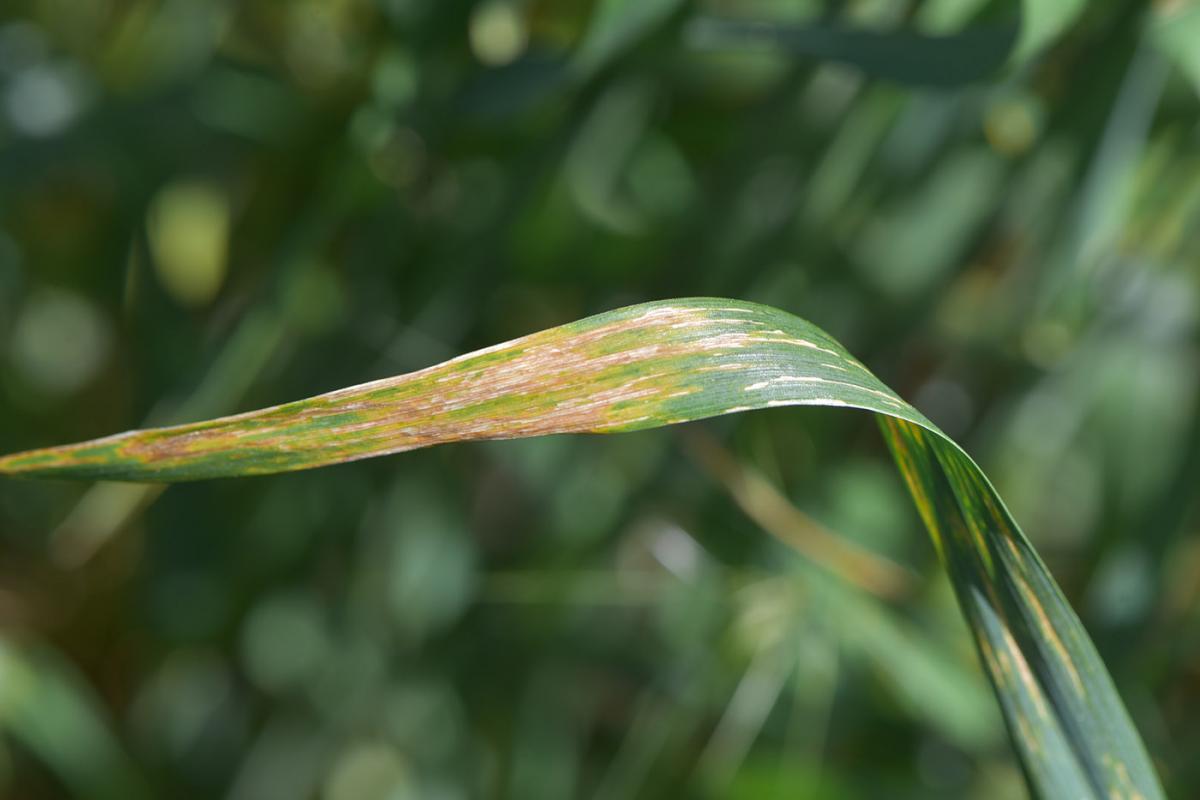
Plant: Wheat
Disease: wheat septoria blotch